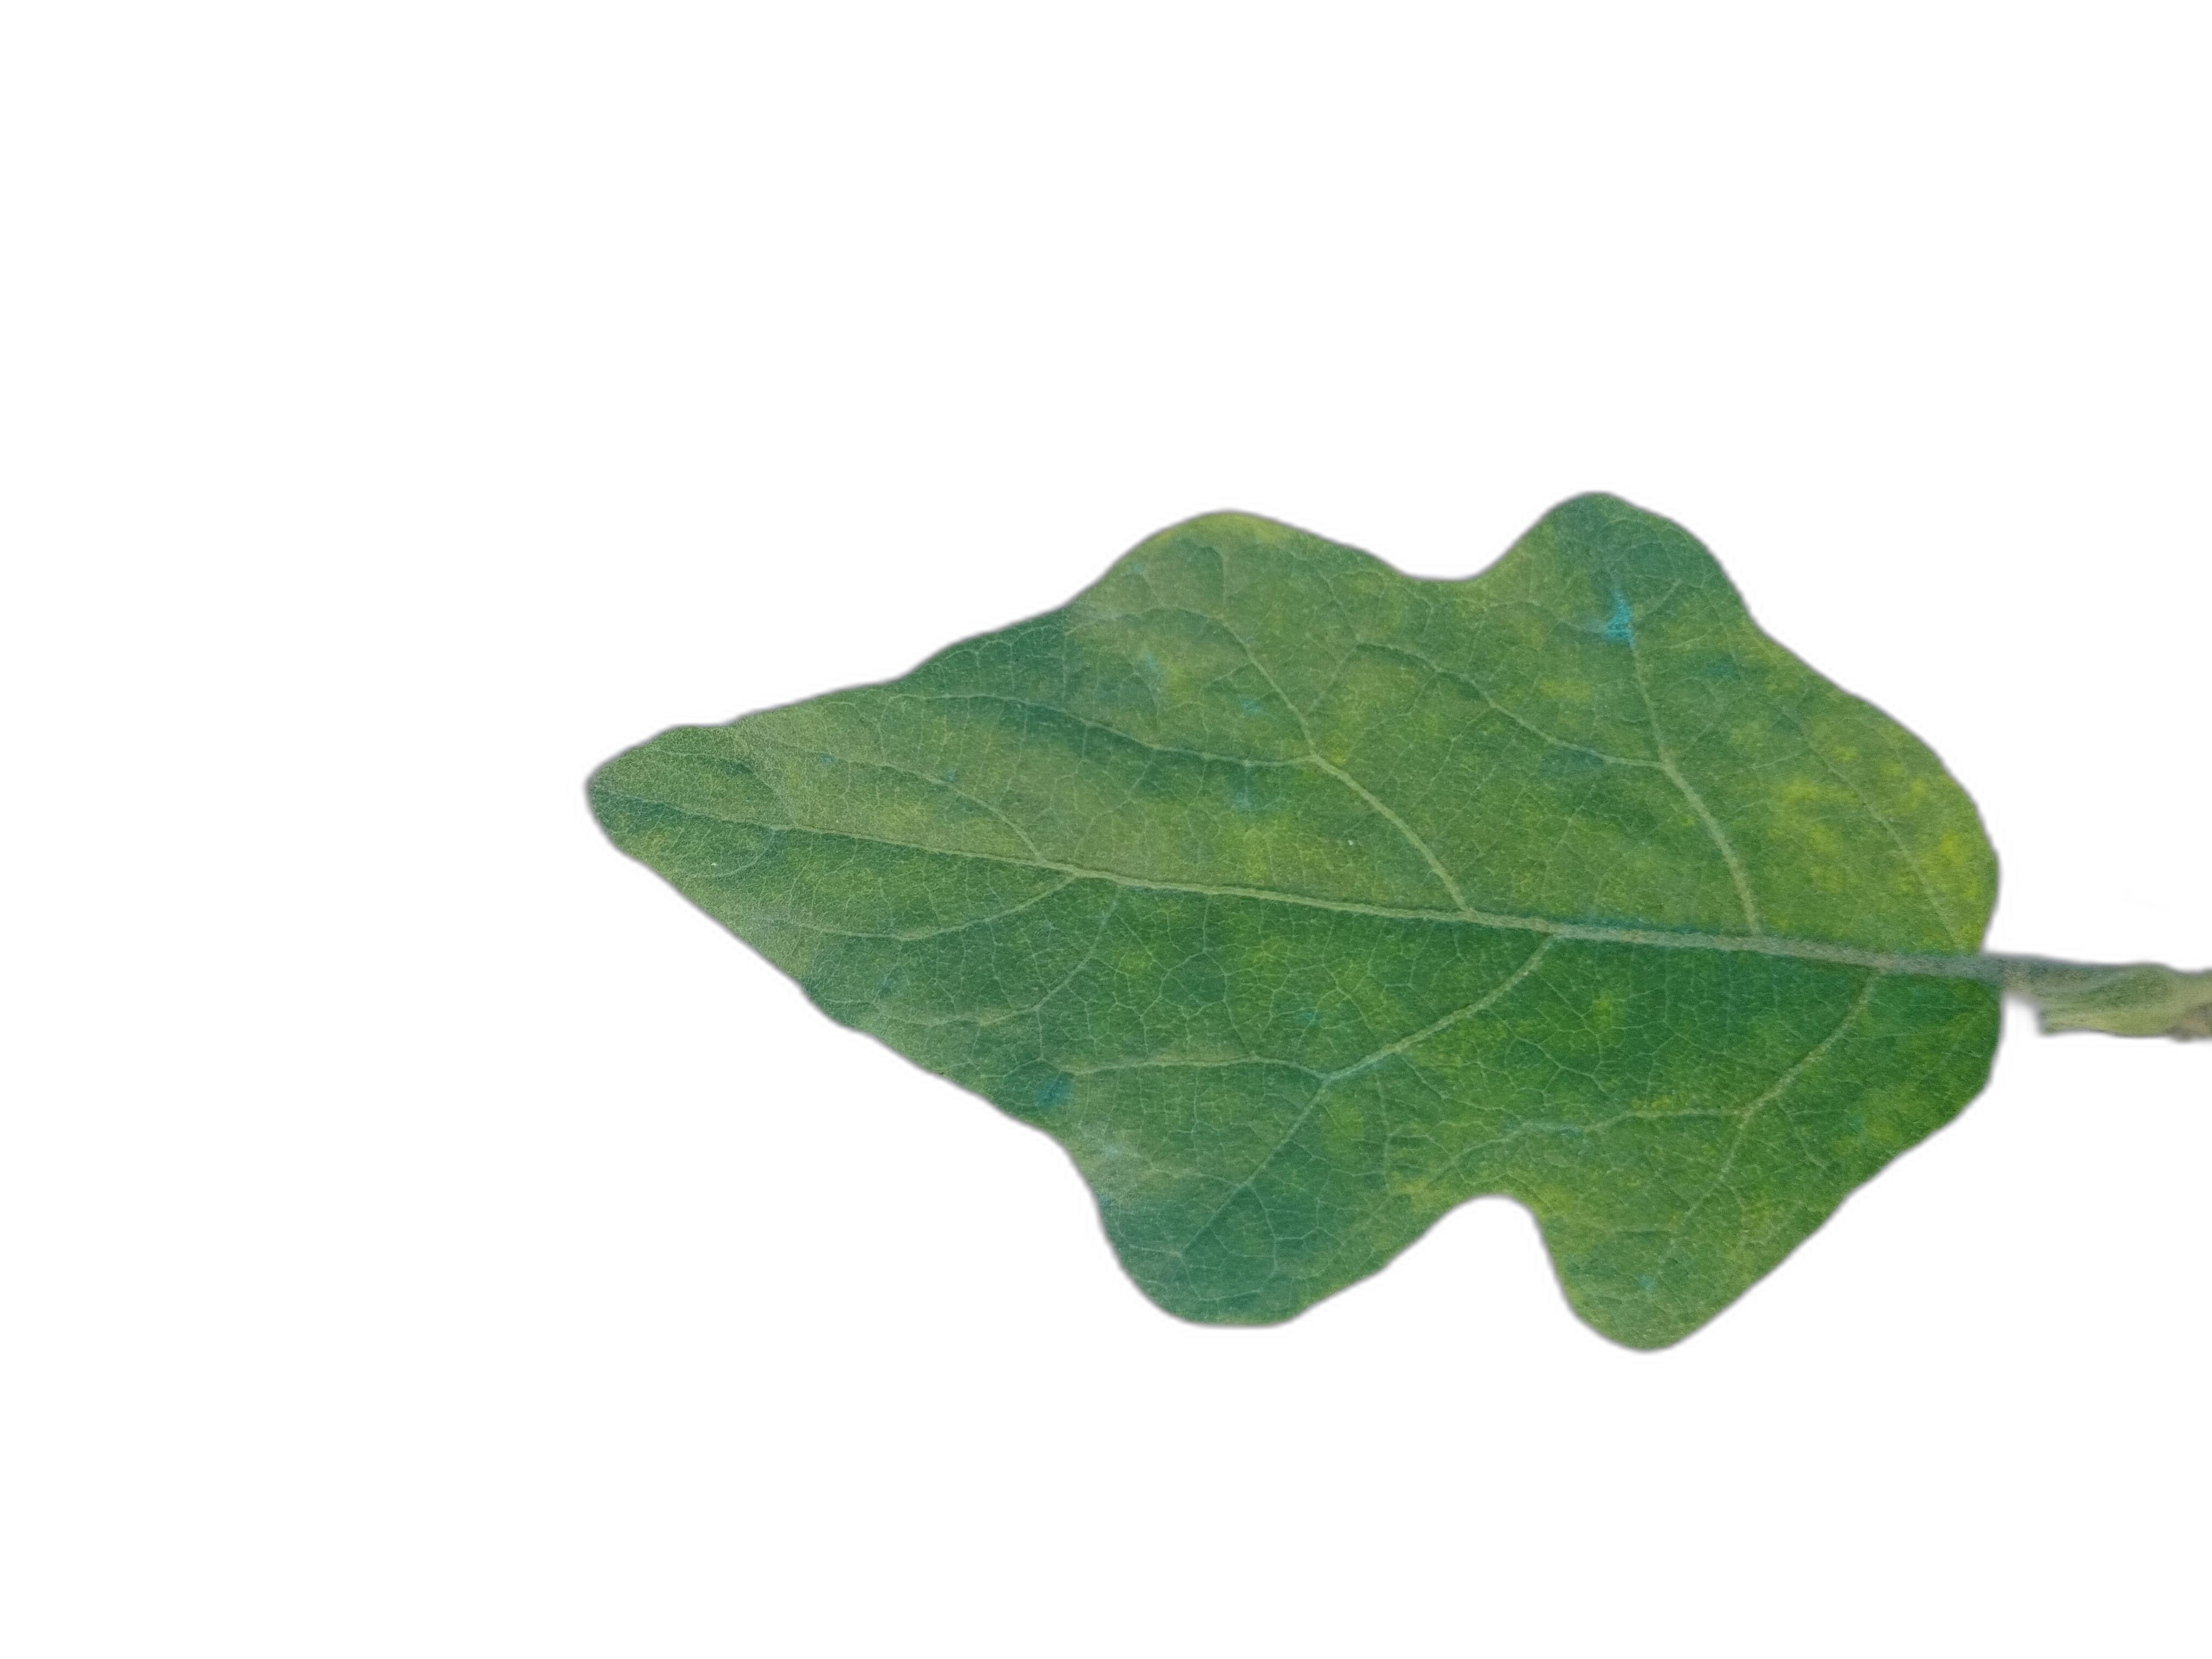
Label: Healthy Leaf